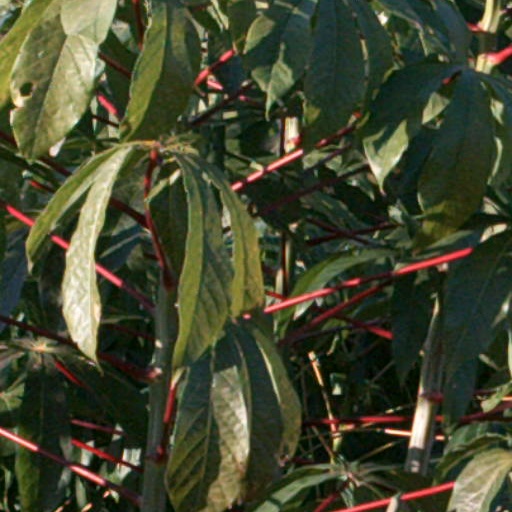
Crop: cassava